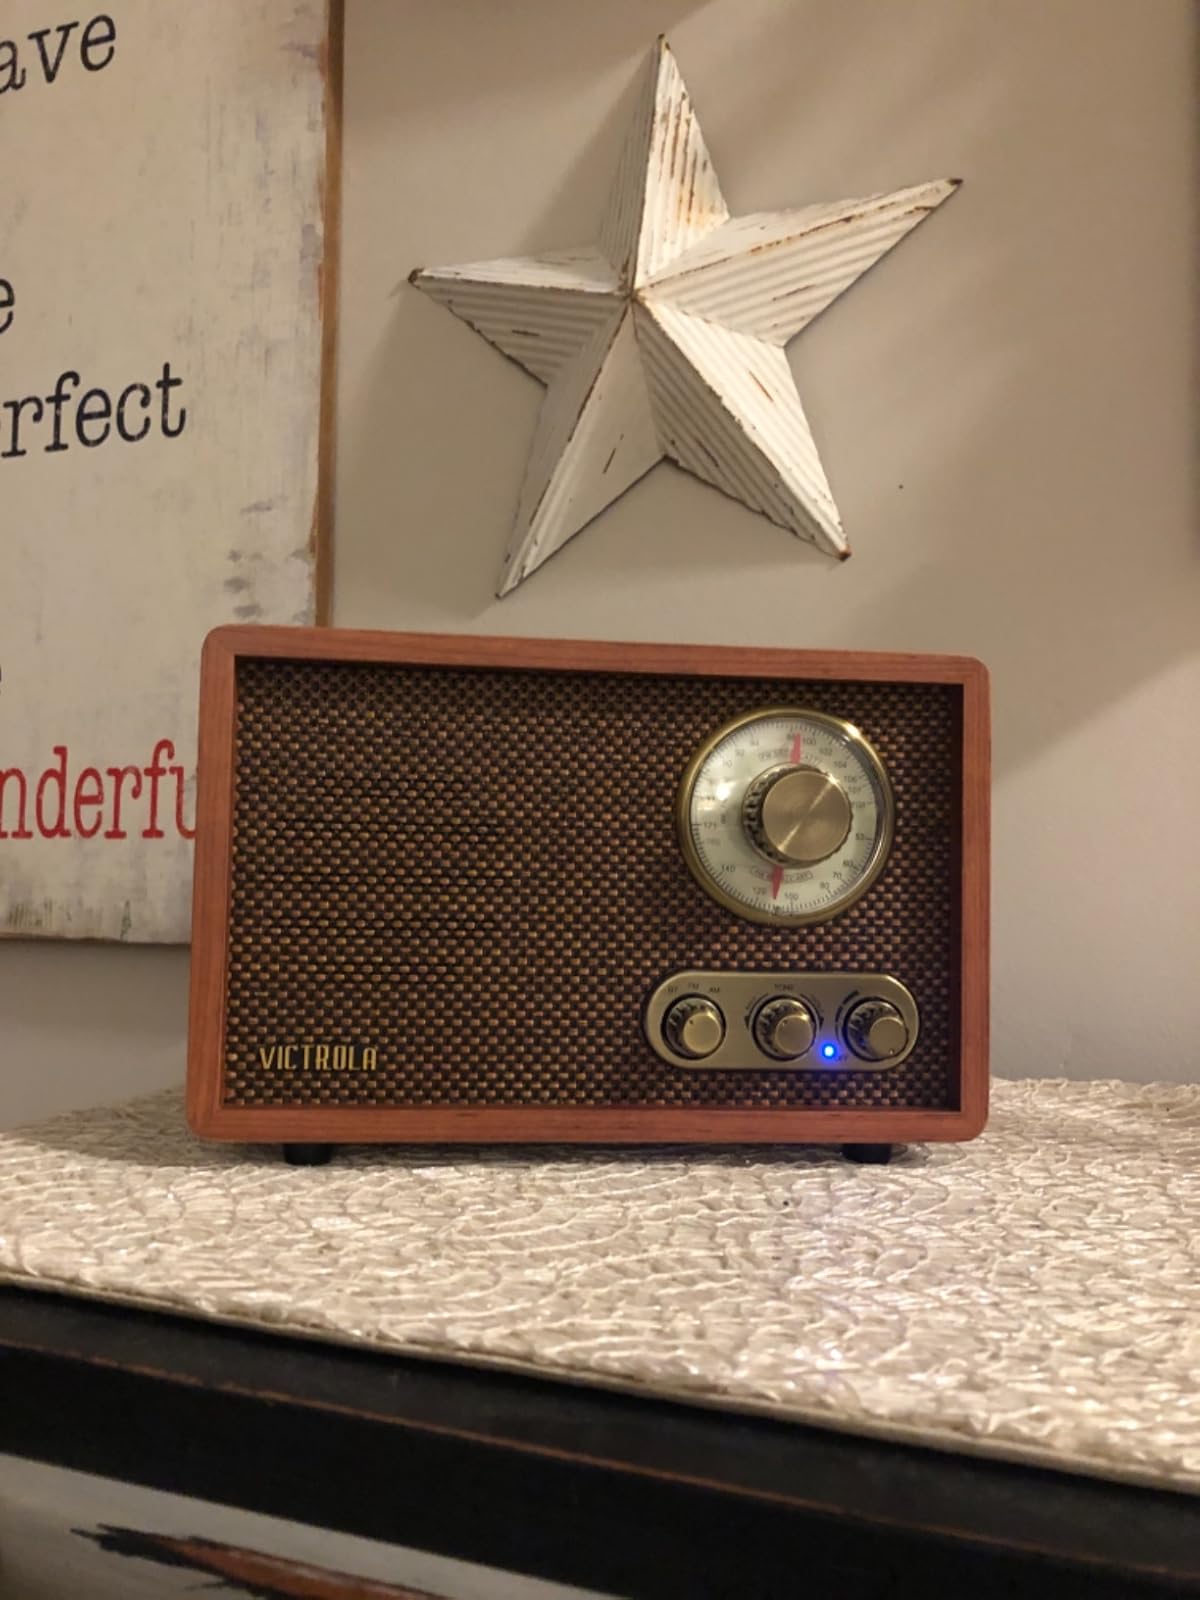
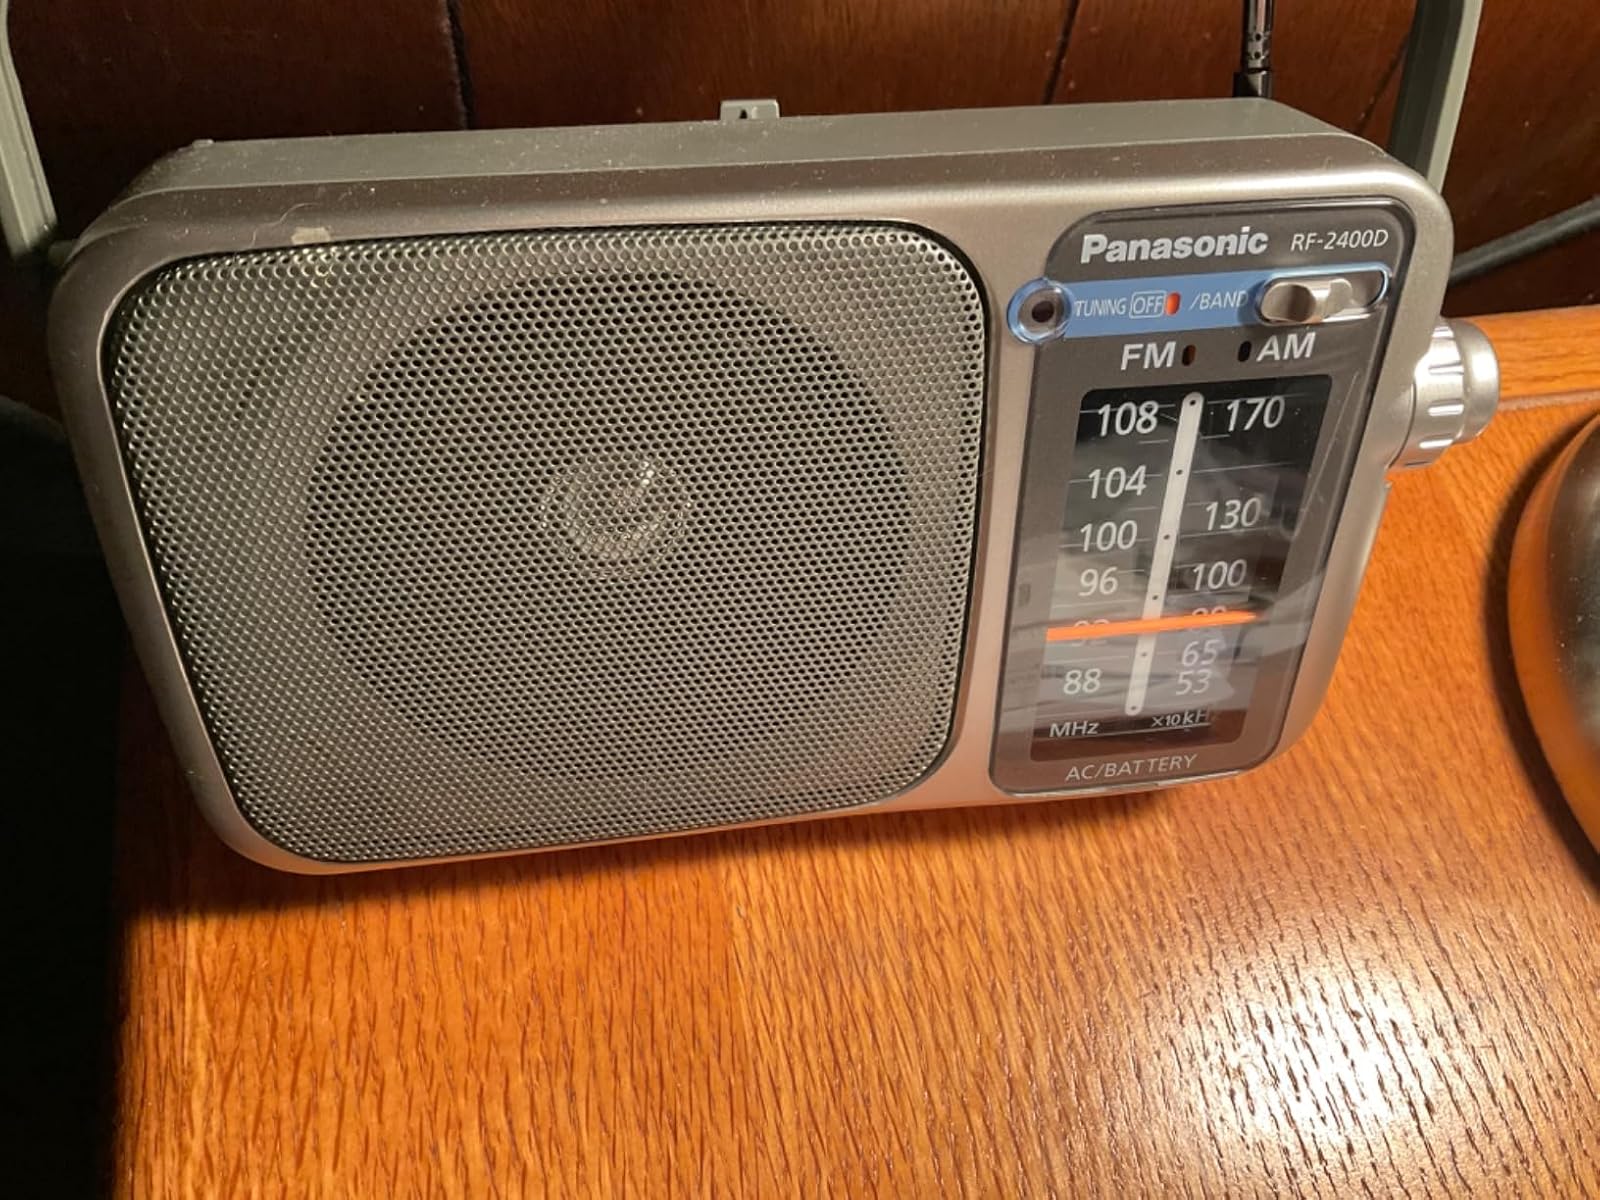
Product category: radio
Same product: no